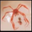
Label: cra